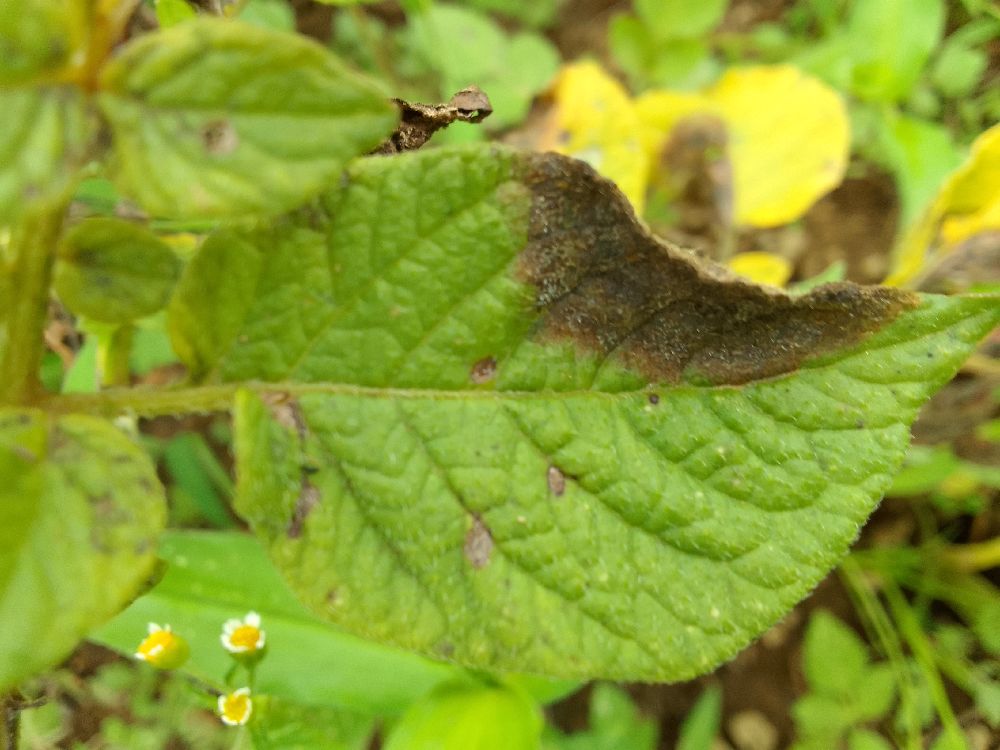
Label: Late blight